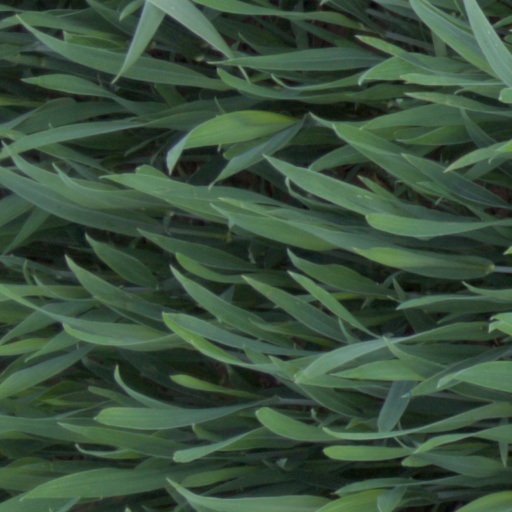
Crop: wheat